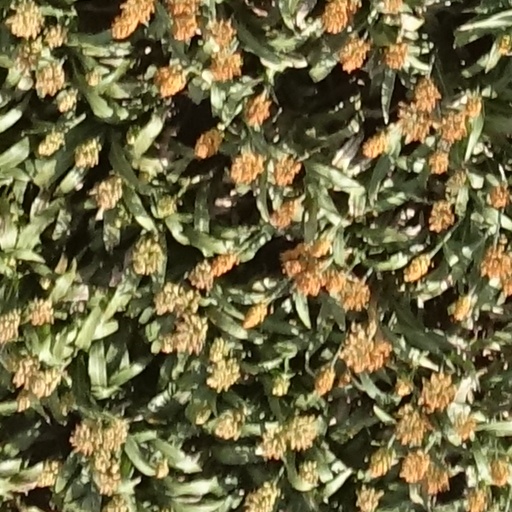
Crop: sorghum